Roy Abernethy

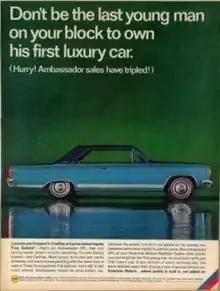
A 1966 magazine advertisement. "Luxuries you'd expect in Cadillac at a price below Impala, Fury, Galaxie..."

The strategy shift at first seemed to be working, because sales of the redesigned 1965 and 1966 Ambassadors improved, even as AMC's overall production decreased from the record level achieved in 1963. However, corporate earnings per share were a meager 27 cents per share, the lowest since AMC made its famous compact car comeback in 1958. Investors received a message of the changing fortune of the automaker when the company's 1966 annual financial report was delivered in a plain brown wrapper, instead of the previous year's glossy cover.